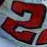
Number: 2